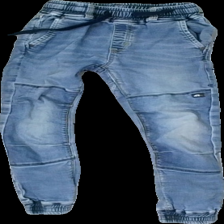
View: front
Type: Dress
Category: Children
Brand: Not in the list
Brand text on label: OSSOAMI
Colors: Blue
Material: 88% Cotton 12% Cont?
Cut: Regular
Size: 134
Trend: Denim
Damage: holes
Damage location: bottom left
Damage 2: holes
Damage 2 location: bottom right
Price range: <50
Recommended usage: Remake
Description: blue jeans